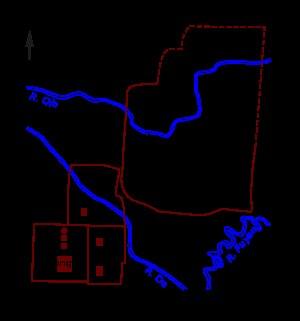
Zhao était l'un des sept États qui composaient la Chine antique pendant la Période des Royaumes combattants. Initialement clan de grands feudataires de l'Hégémonie de Jin, le Zhao fut l'un des trois États créés par la partition de celui-ci par les trois familles en 403 av. J.-C.. D'abord de faible importance, le Zhao sut se développer jusqu'à devenir l'un des royaumes majeurs, avant d'être finalement détruit par le royaume de Qin.